Phosphorus mononitride

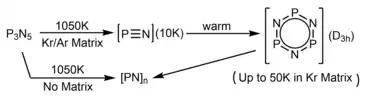
PN flash pyrolysis methodology from Atkins and Timms. Depicts intermediate(s) in matrix isolation, and polymerization.

Monomeric PN can only be isolated in krypton or argon matrices at . Upon warming up past , cyclotriphosphazene, which has D symmetry, is formed (up to before krypton matrix melts). The (PN) trimer and is planar and aromatic, with N-labelling experiments revealing a planar E' mode band at 1141 cm. No dimers or other oligomers are even transiently observed.